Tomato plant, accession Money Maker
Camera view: bottom (45 deg); turntable rotation: 330 degrees
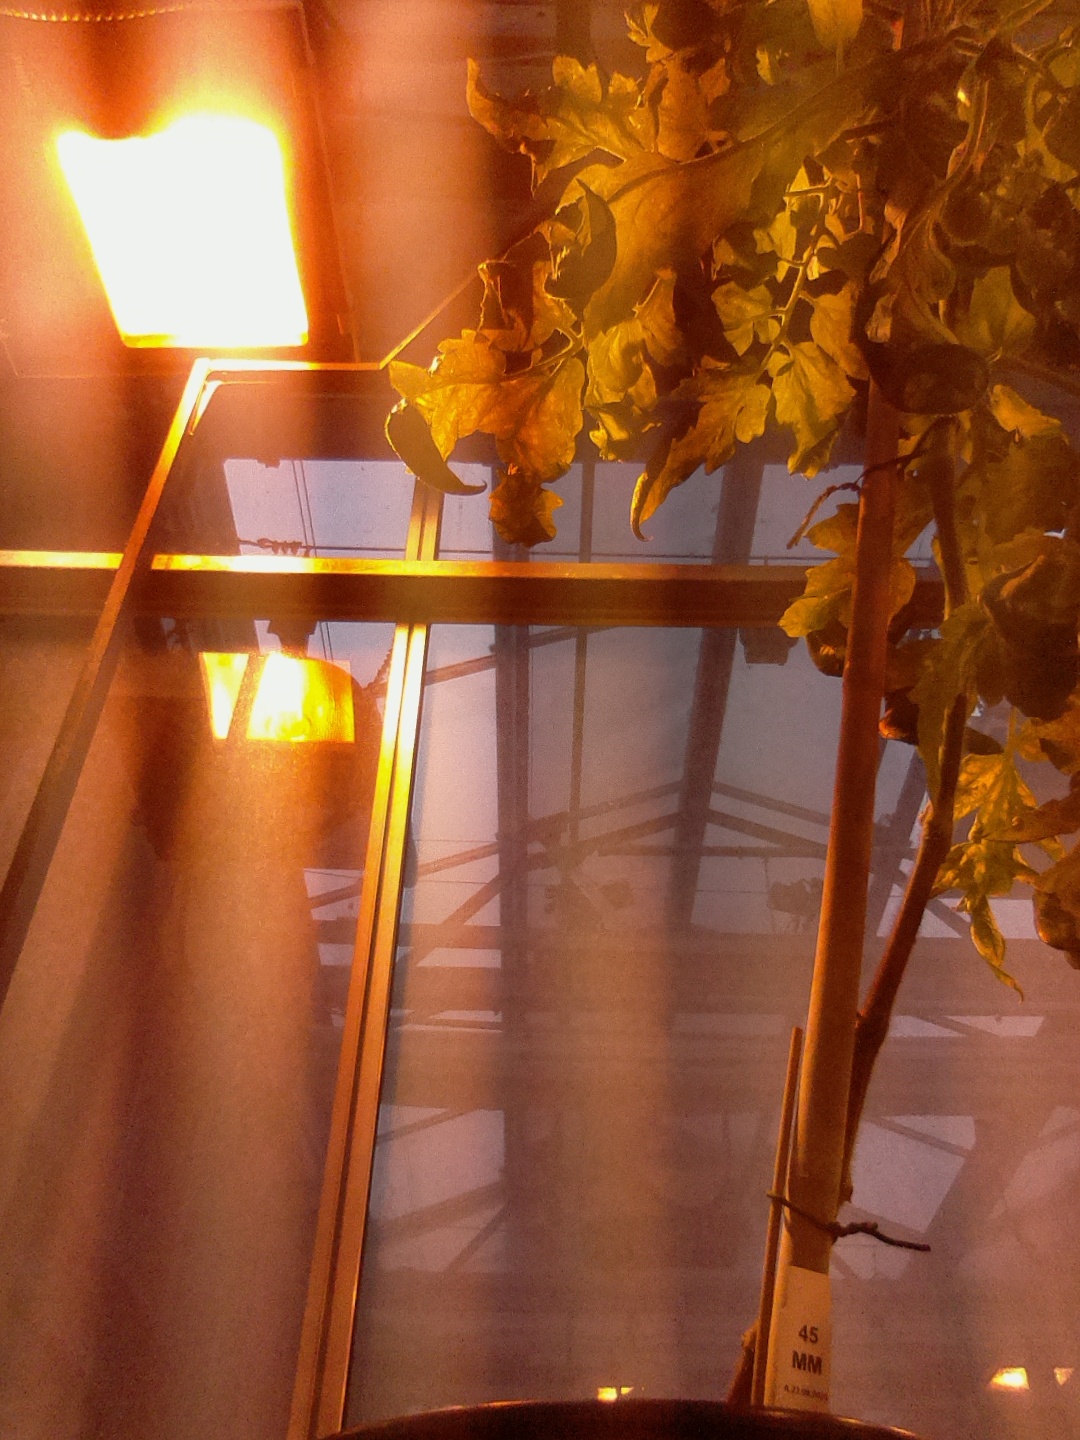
BBCH growth stage 77: 70%-80% of final fruit size